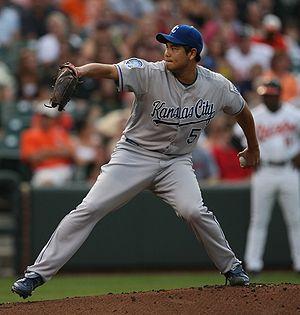
Bruce Kastulo Chen est un ancien lanceur gaucher de la Ligue majeure de baseball. Il joue 17 saisons, de 1998 à 2015, pour 11 équipes. Il s'aligne notamment de 2009 à 2014 avec les Royals de Kansas City.
La saison 2012 des Royals de Kansas City est la 44ᵉ saison en Ligue majeure de baseball pour cette franchise.